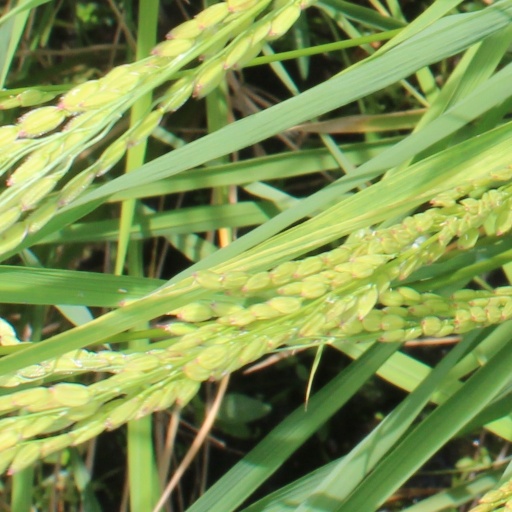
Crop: rice